2008 Democratic Party presidential debates and forums

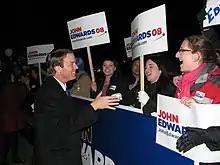
Edwards greeting supporters before the debate

The Congressional Black Caucus and CNN hosted a debate in Myrtle Beach, South Carolina at 8 pm EST. This debate set another record for a Cable TV audience with an estimated 4.9 million total viewers, according to Nielsen Fast Nationals Ratings. The participants were Hillary Clinton, Barack Obama and John Edwards. The debate, chaired by Wolf Blitzer, had an unusual format; for the last forty minutes the candidates sat down and the debate took a much more casual tone.